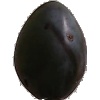
Label: Plum 3